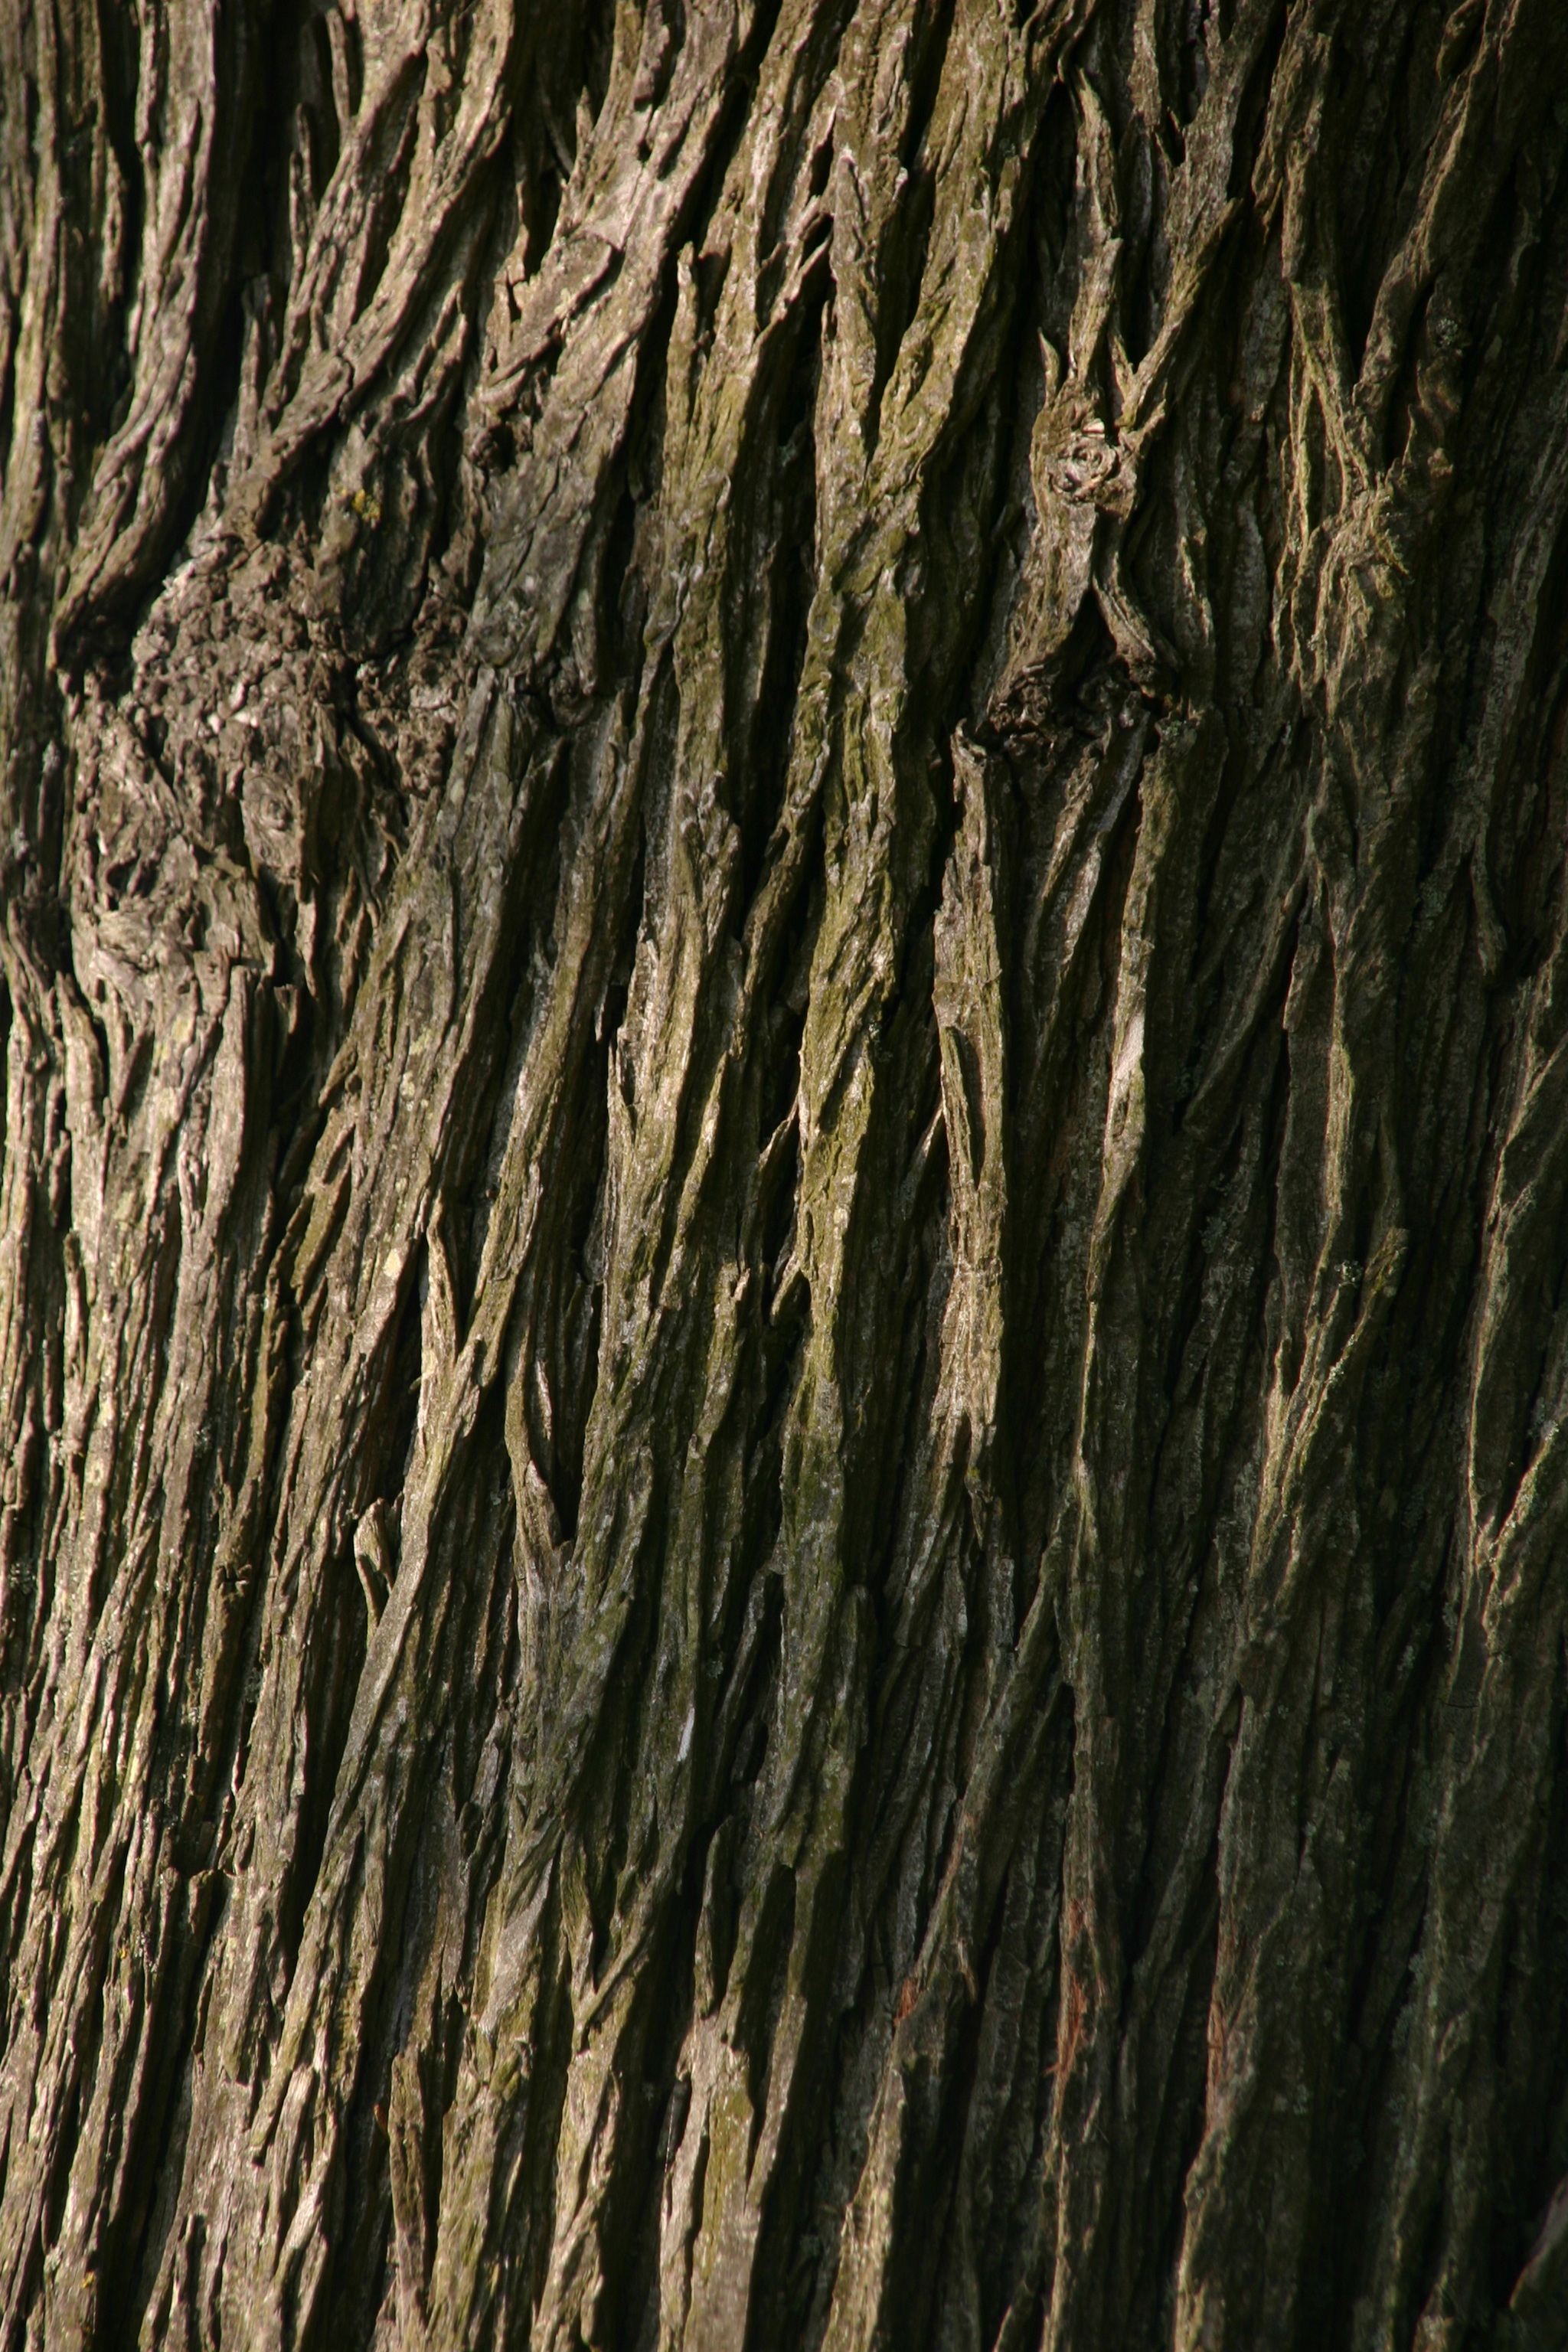
tree, nature, forest, rock, branch, light, plant, wood, texture, leaf, trunk, formation, pine, decoration, green, macro, natural, holiday, soil, season, material, background, design, decorative, xmas, strong, backdrop, solid, plant stem, woody plant, land plant